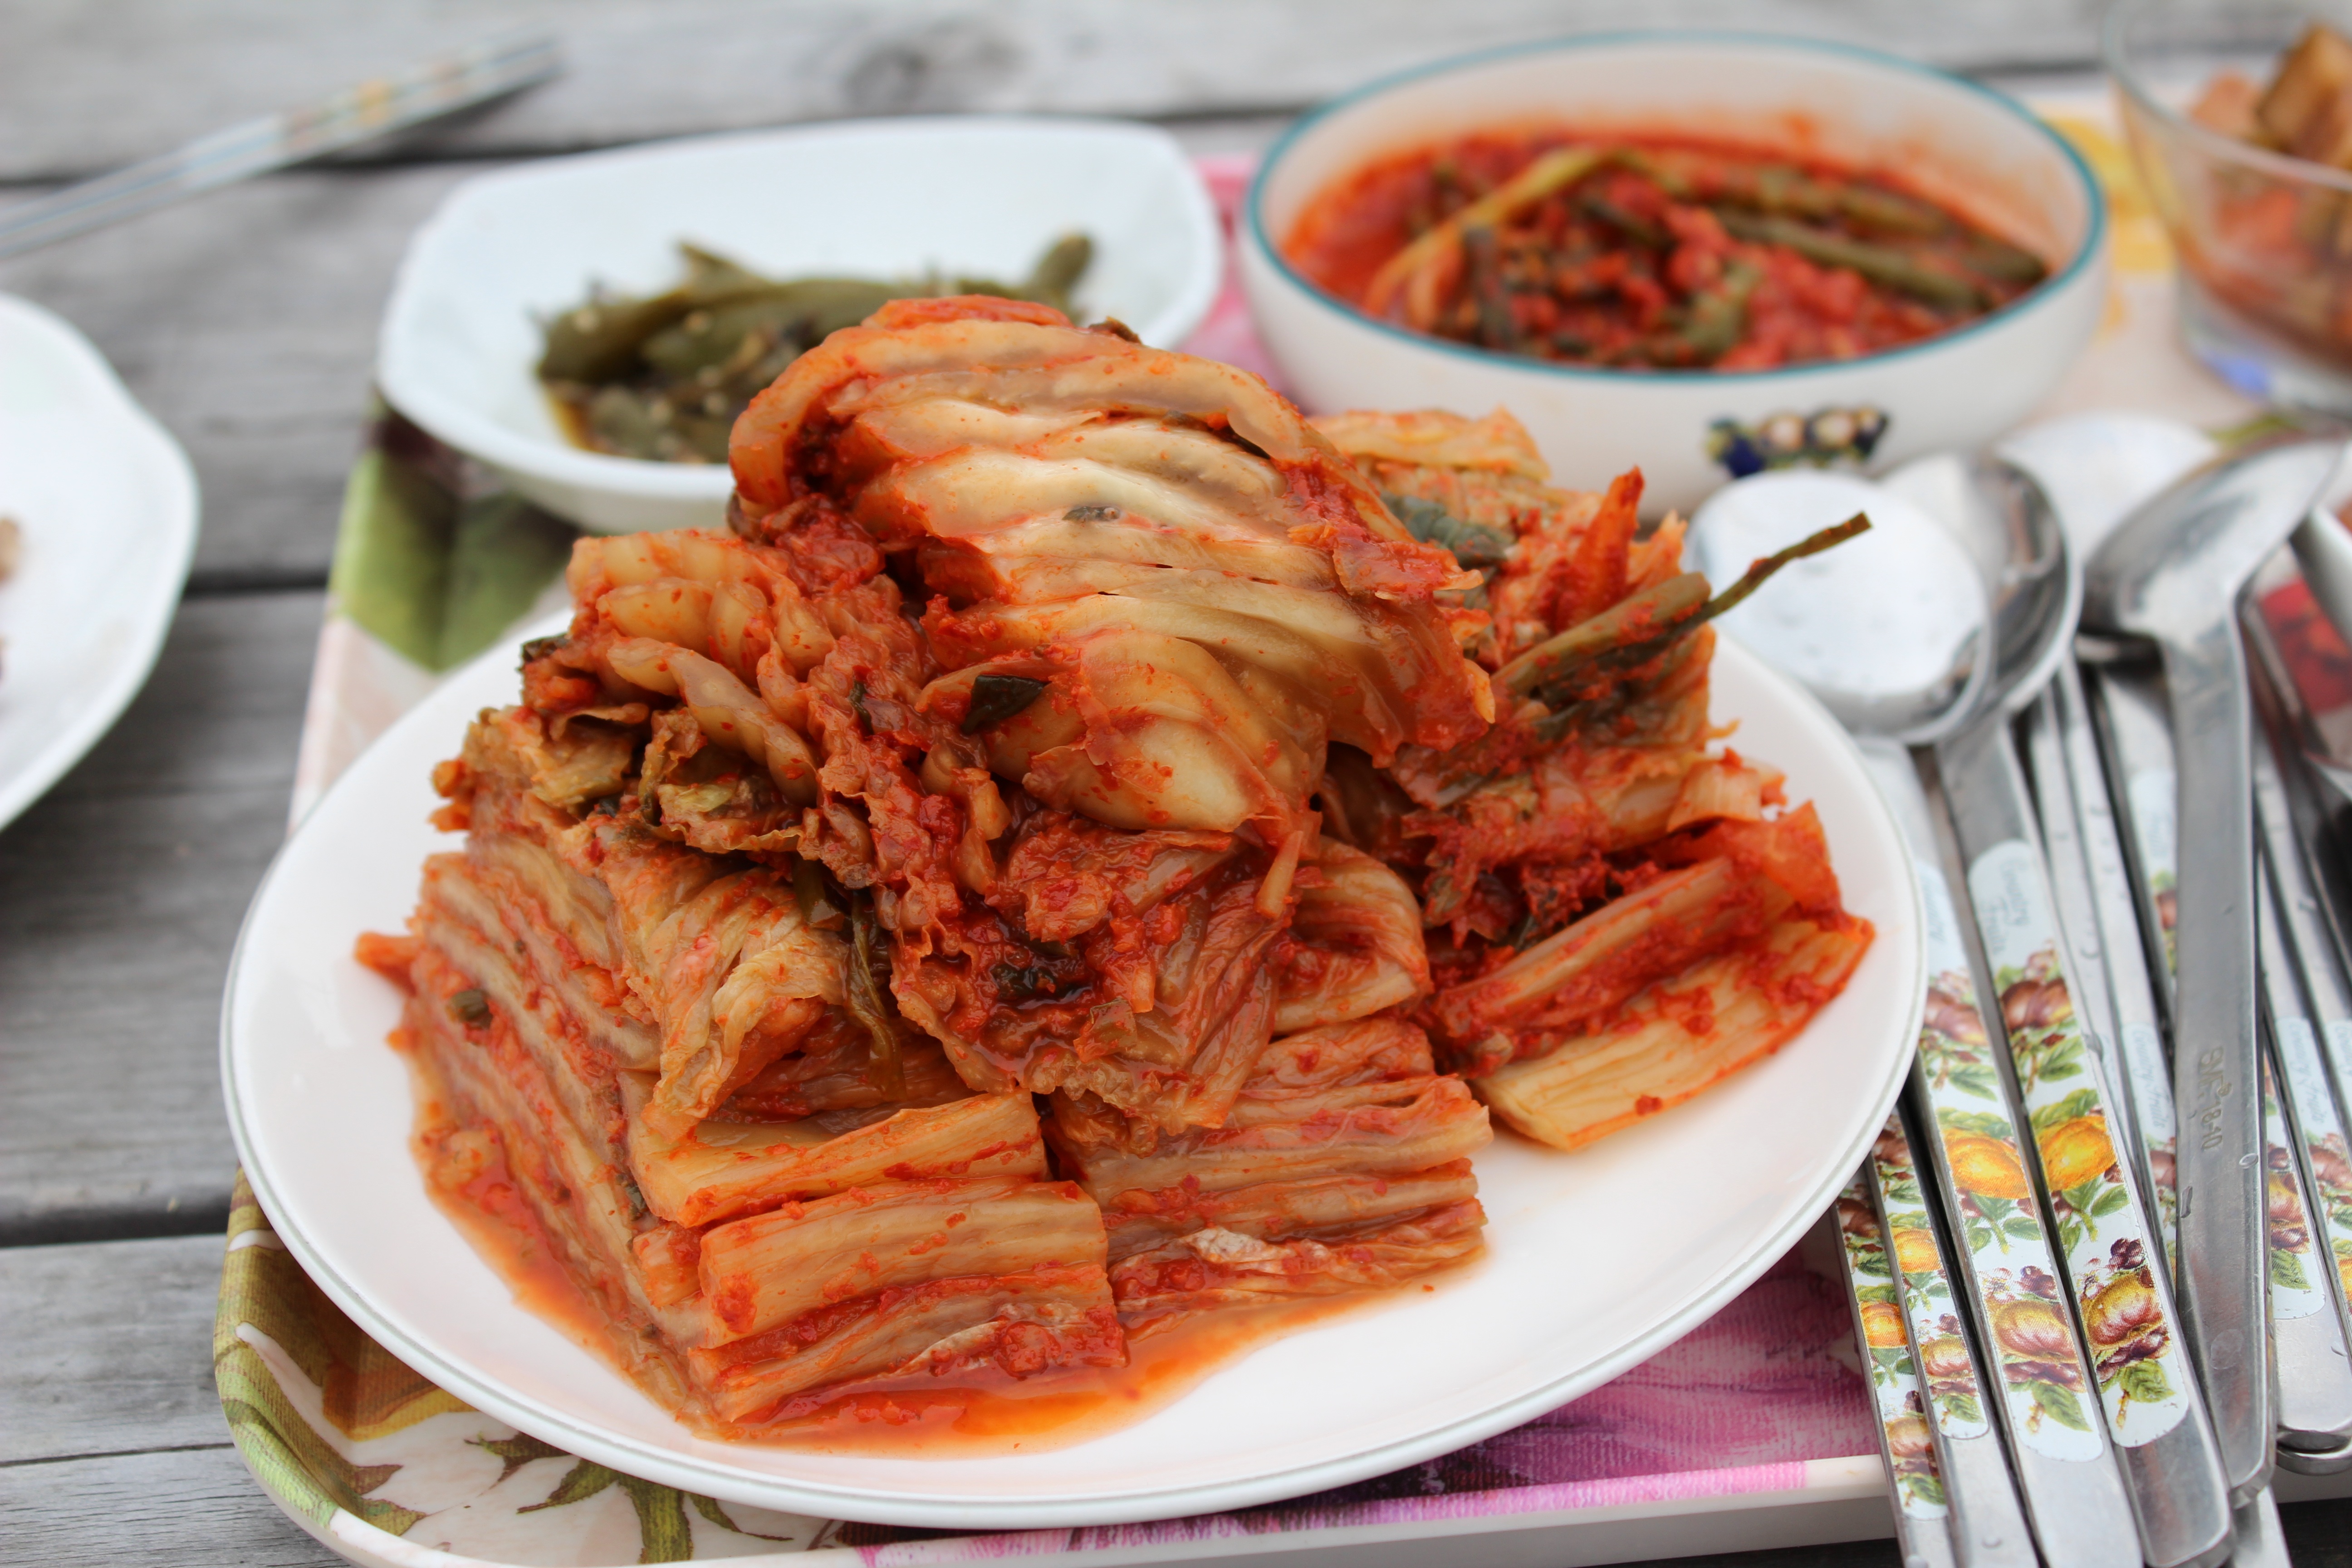
dish, meal, food, cooking, eat, meat, cuisine, asian food, dining, food photography, delicious food, kimchi, republic of korea, korean food, side dish, chinese food, southeast asian food, cabbage dish, countryside dining table, kimchi country, banchan, pickled foods